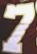
Number: 7